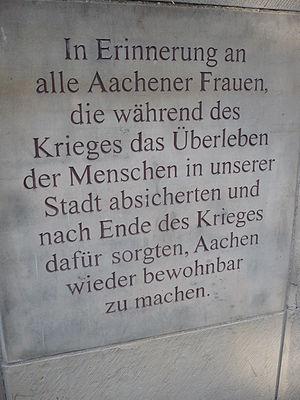
Le terme « femmes des ruines » est employé pour désigner les femmes qui, après la Seconde Guerre mondiale, aidèrent à débarrasser les villes des ruines des bâtiments qui avaient été bombardés. Elles travaillaient aux côtés de professionnels de l’enlèvement de gravats, de prisonniers de guerre et de travailleurs forcés anciens nationaux-socialistes.